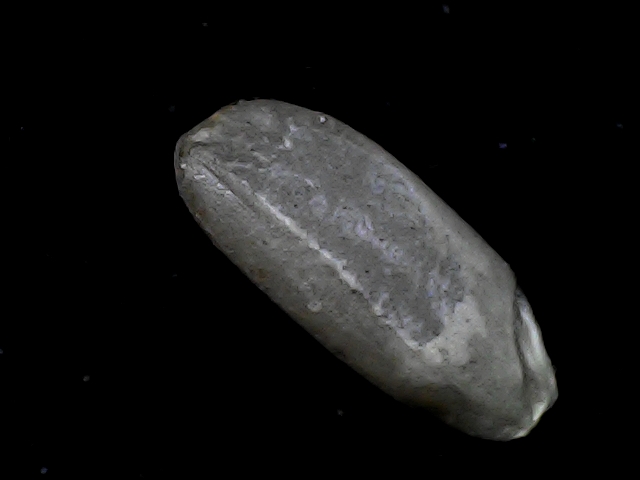
Rice variety: BD93